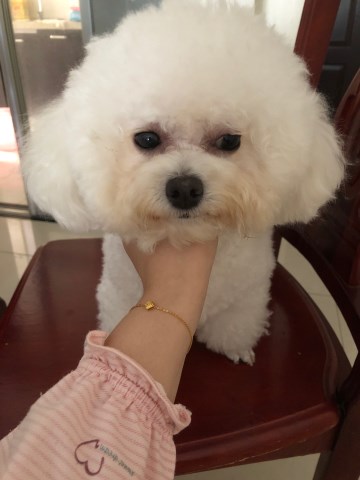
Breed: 3083-n000117-Bichon_Frise